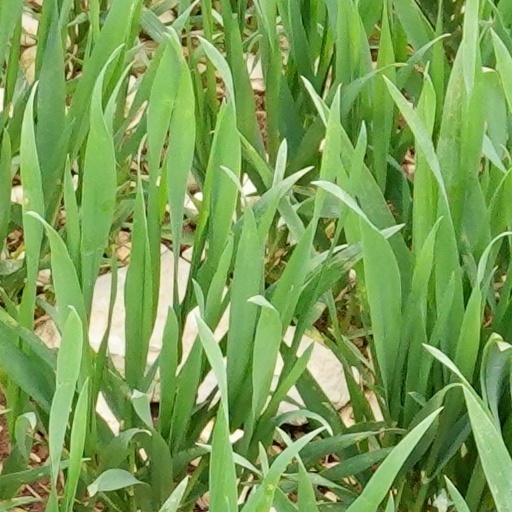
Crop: wheat